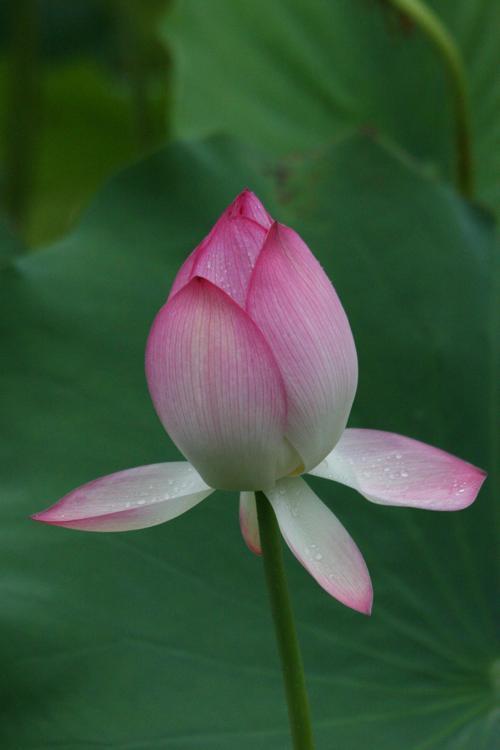
Label: lotus